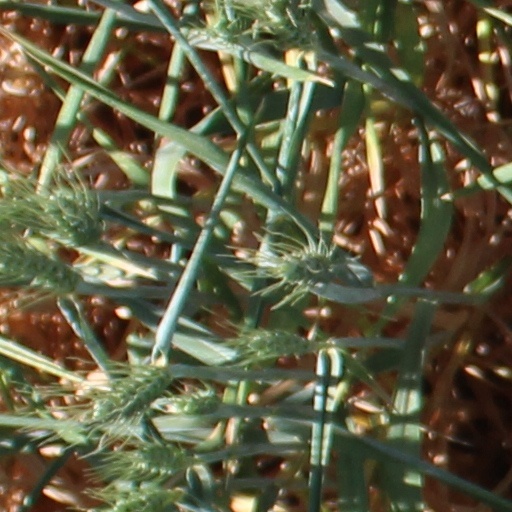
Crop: wheat